Albanians

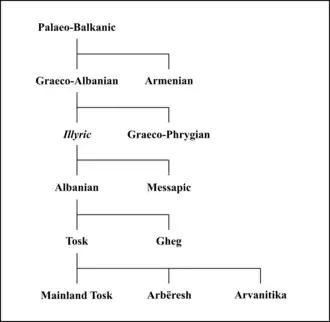
Classification of Albanian in the Paleo-Balkanic branch as suggested by Brian D. Joseph and Adam Hyllested in "The Indo-European Language Family" (2022)

The Arbëresh and Arvanitika dialects of the Albanian language, are spoken by the Arbëreshë and Arvanites in Southern Italy and Southern Greece, respectively. They retain elements of medieval Albanian vocabulary and pronunciation that are no longer used in modern Albanian; however, both varieties are classified as endangered languages in the UNESCO "Red Book of Endangered Languages". The Cham dialect is spoken by the Cham Albanians, a community that originates from Chameria in what is currently north-western Greece and southern Albania; the use of the Cham dialect in Greece is declining rapidly, while Cham communities in Albania and the diaspora have preserved it.